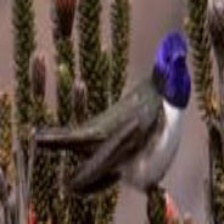
Species: ECUADORIAN HILLSTAR
Scientific name: OREOTROCHILUS CHIMBORAZO
ImageNet parent category: hummingbird